Steyr Valley Railway

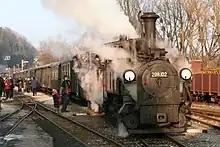
A train of the Steyr Valley Railwayat the station stop in Grünburg on 31 December 2008.

The Steyr Valley Railway was a narrow gauge railway in Upper Austria, which ran along the valley of the River Steyr from Garsten through Steyr, Grünburg and Molln to Klaus, with a branchline to Sierning and Bad Hall. A section of the line has been retained as a museum railway.